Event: Nepal Earthquake
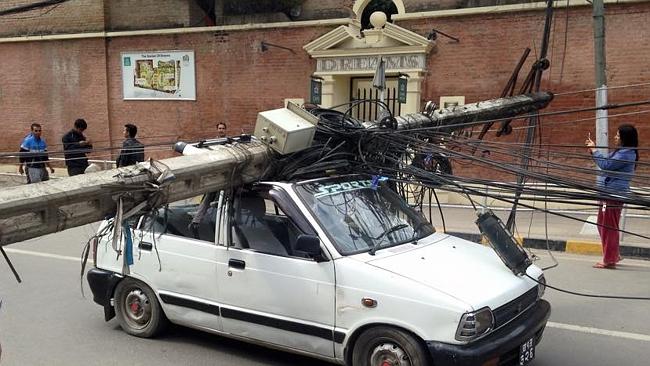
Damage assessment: damage